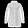
Label: Coat